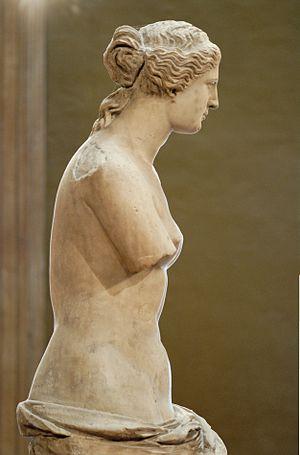
Vénus de Milo. Marbre de Paros, vers 130-100 av. J.-C.